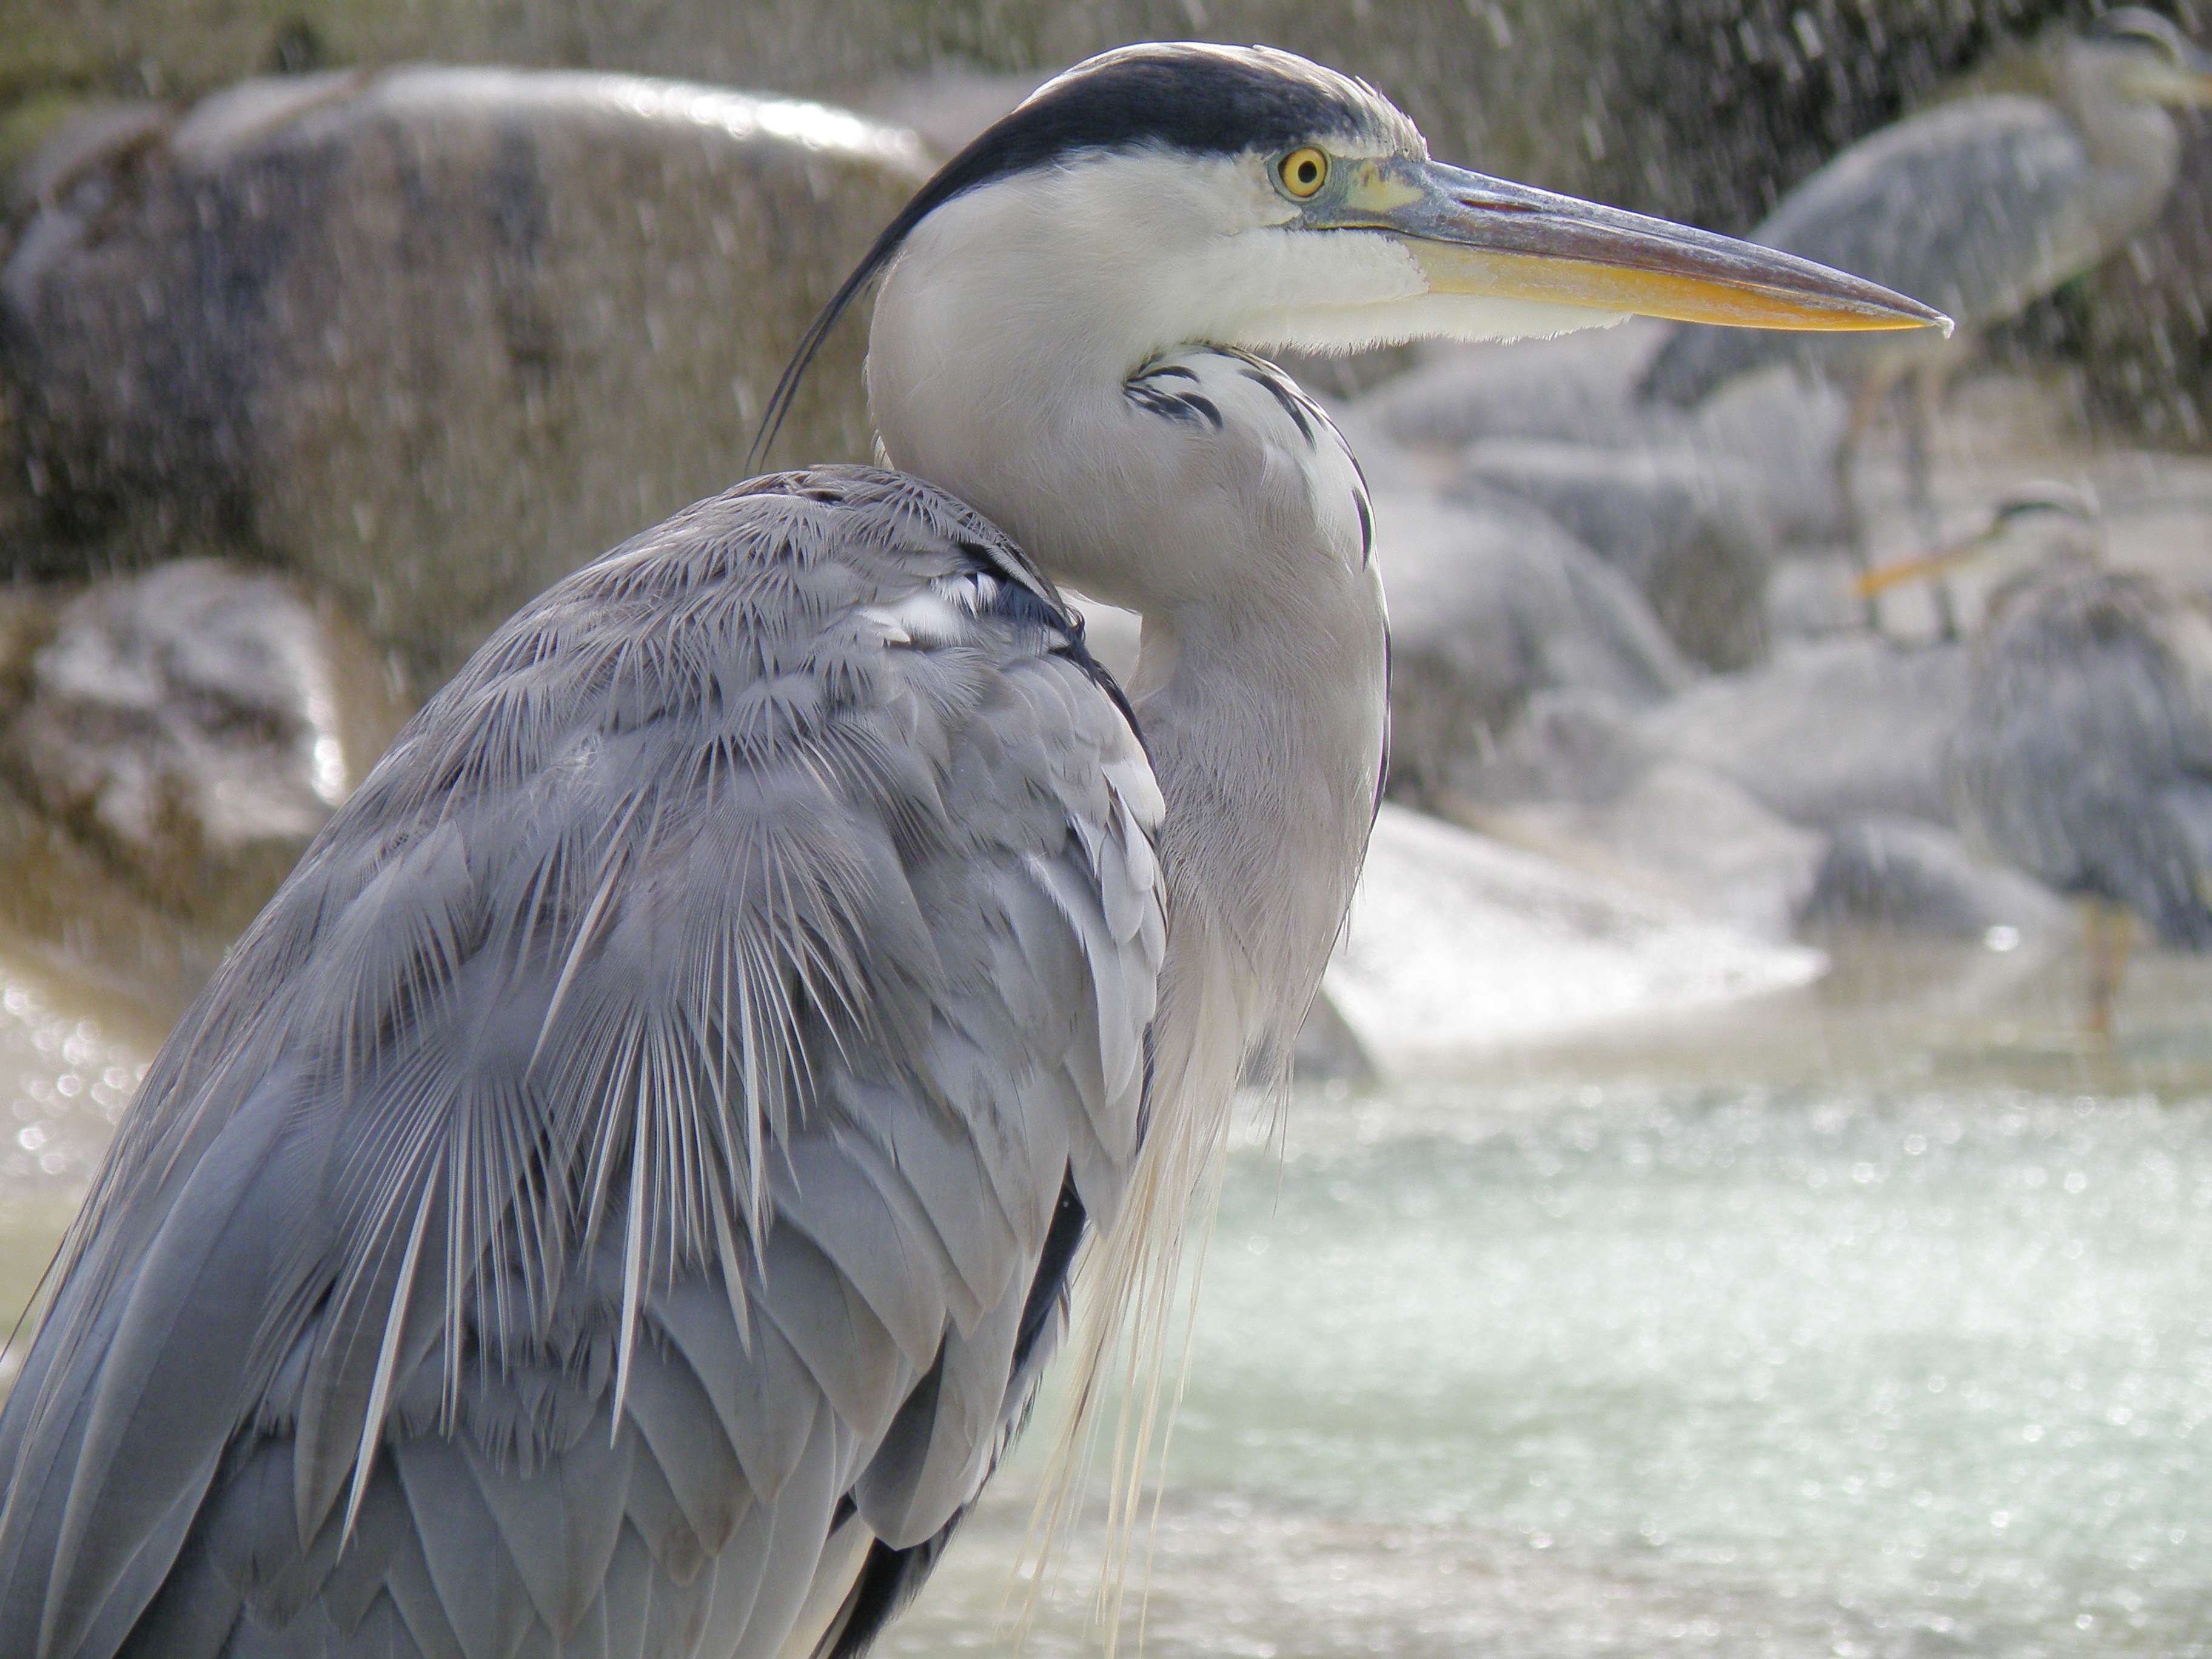
nature, bird, wing, pelican, seabird, wildlife, beak, fauna, vertebrate, cormorant, heron, pelecaniformes